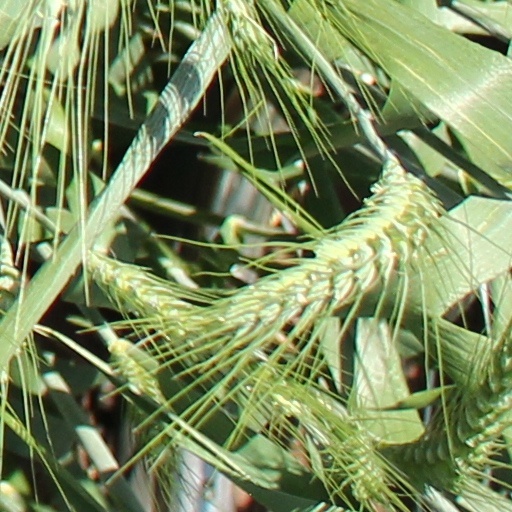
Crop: wheat